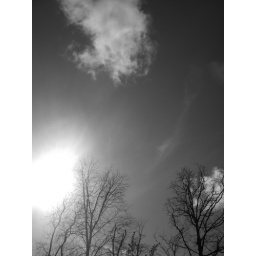
beautiful blue sky (but in b/w)